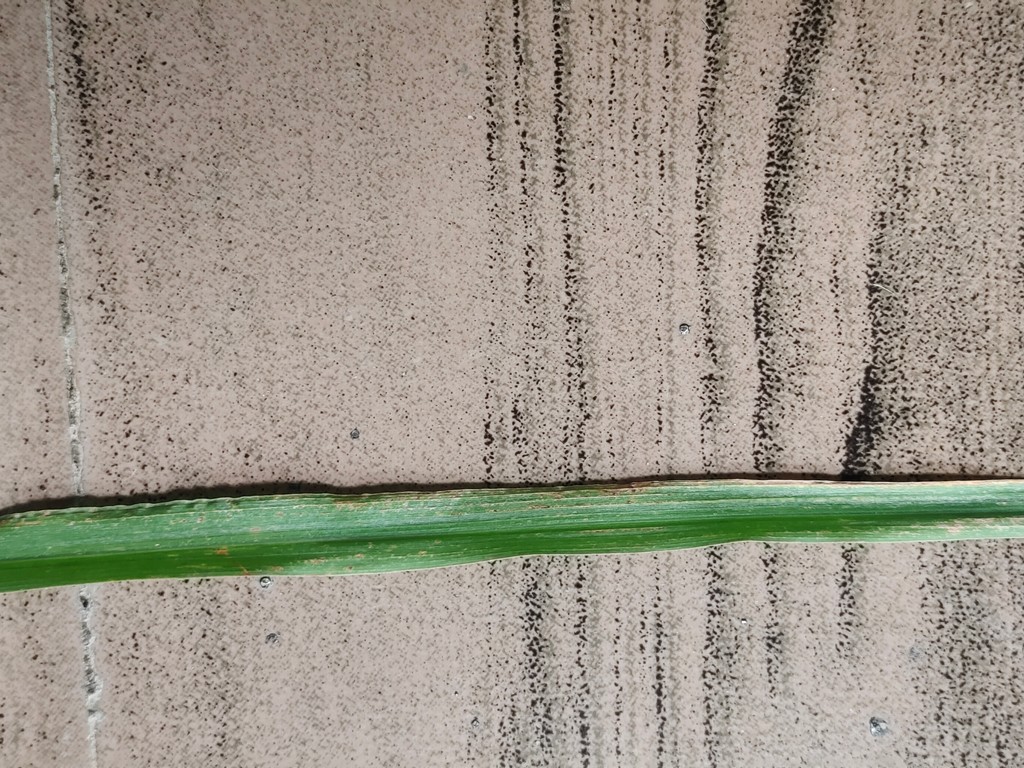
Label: Unhealthy